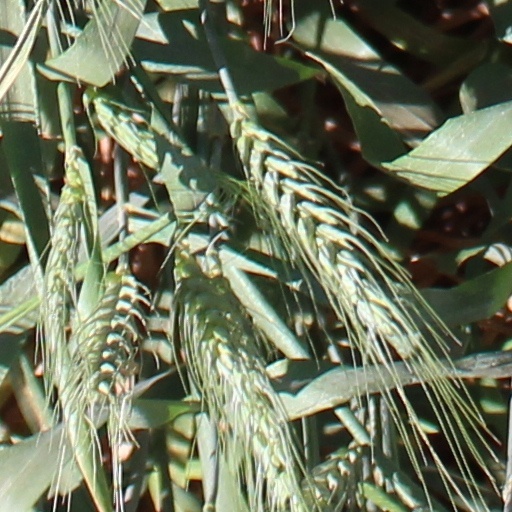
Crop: wheat